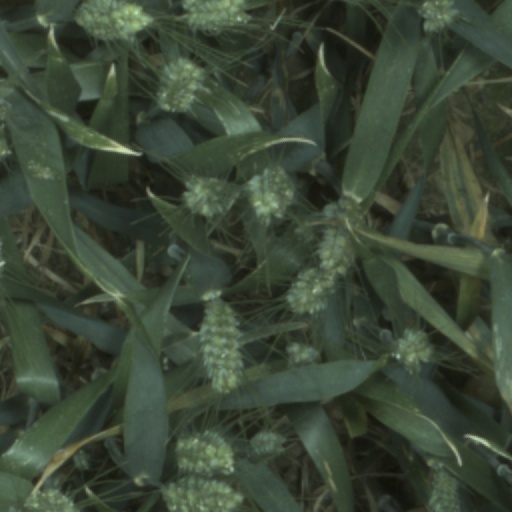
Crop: wheat